History of Andalusia

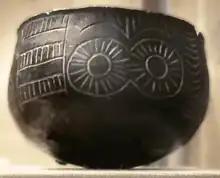
Eyed bowl from Los Millares

During the Metal Age it is characterized by the invention of metal smelting, which was introduced in Andalusia by peoples from the eastern Mediterranean. The introduction of metals in technology meant an important advance in the manufacture of tools for farming, hunting and fishing, as well as for warfare. The specialization in tools was such that the division of labor was achieved, favored by the surplus of production in agriculture and which would cause the first social stratification in different groups. Another of the important changes produced in this period was the development of transport and trade, due to the location of metal deposits and their transport to the areas of the Mediterranean Levantine arc. The Mediterranean became the main axis of trade which caused an intensification of all kinds of relations and a faster irradiation of technical advances and cultural exchanges that will precipitate the entry of Andalusia in the protohistoric phase.